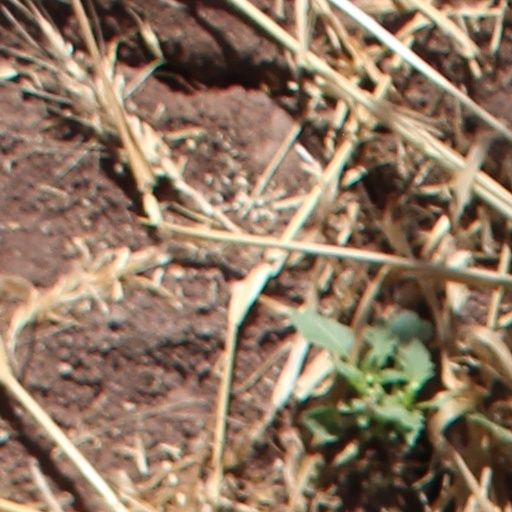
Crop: wheat